Mohali

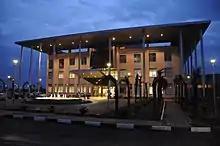
Indian School of Business, Mohali, Punjab

This shrine is situated in the village Sohana, close to Sector 70 constructed in memory of the martyrdom of Jathedar Baba Hanuman Singh, a Nihang Jathedar. He, along with 500 Sikhs, attained martyrdom at this place in a battle against British forces during the Anglo-Sikh Wars.